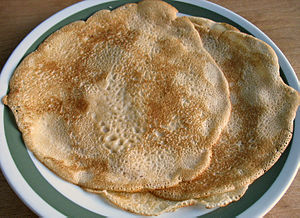
Blini
Hjemmelavede tynde blinis
Blini, blinis, eller blinier på russisk, translitteret blin, litauisk: blynai, polsk: bliny; ukrainsk, translitteret mlyntsi, jiddisch, translitteret blintze, kasjubisk: plińce er en tynd pandekage, med den vigtige forskel at der i nogle bliniopskrifter anvendes gær, mens det normalt ikke indgår i en pandekageopskrift.